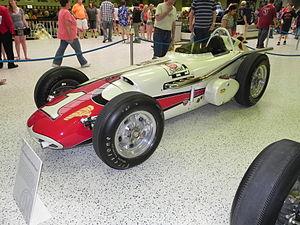
Les 500 miles d'Indianapolis 1961, courus sur l'Indianapolis Motor Speedway et organisés le mardi 30 mai 1961, ont été remportés par le pilote américain A. J. Foyt sur une Trevis-Offenhauser.
Anthony Joseph Foyt Jr., né le 16 janvier 1935 à Houston, est un pilote américain. Son palmarès est l'un des plus grands de l'histoire du sport automobile : Vainqueur de sept titres dans le championnat USAC, il a remporté notamment les 500 miles d'Indianapolis à quatre occasions, les 24 Heures du Mans en 1967, les Daytona 500 en 1972, les 12 Heures de Sebring en 1985 et deux fois les 24 Heures de Daytona.